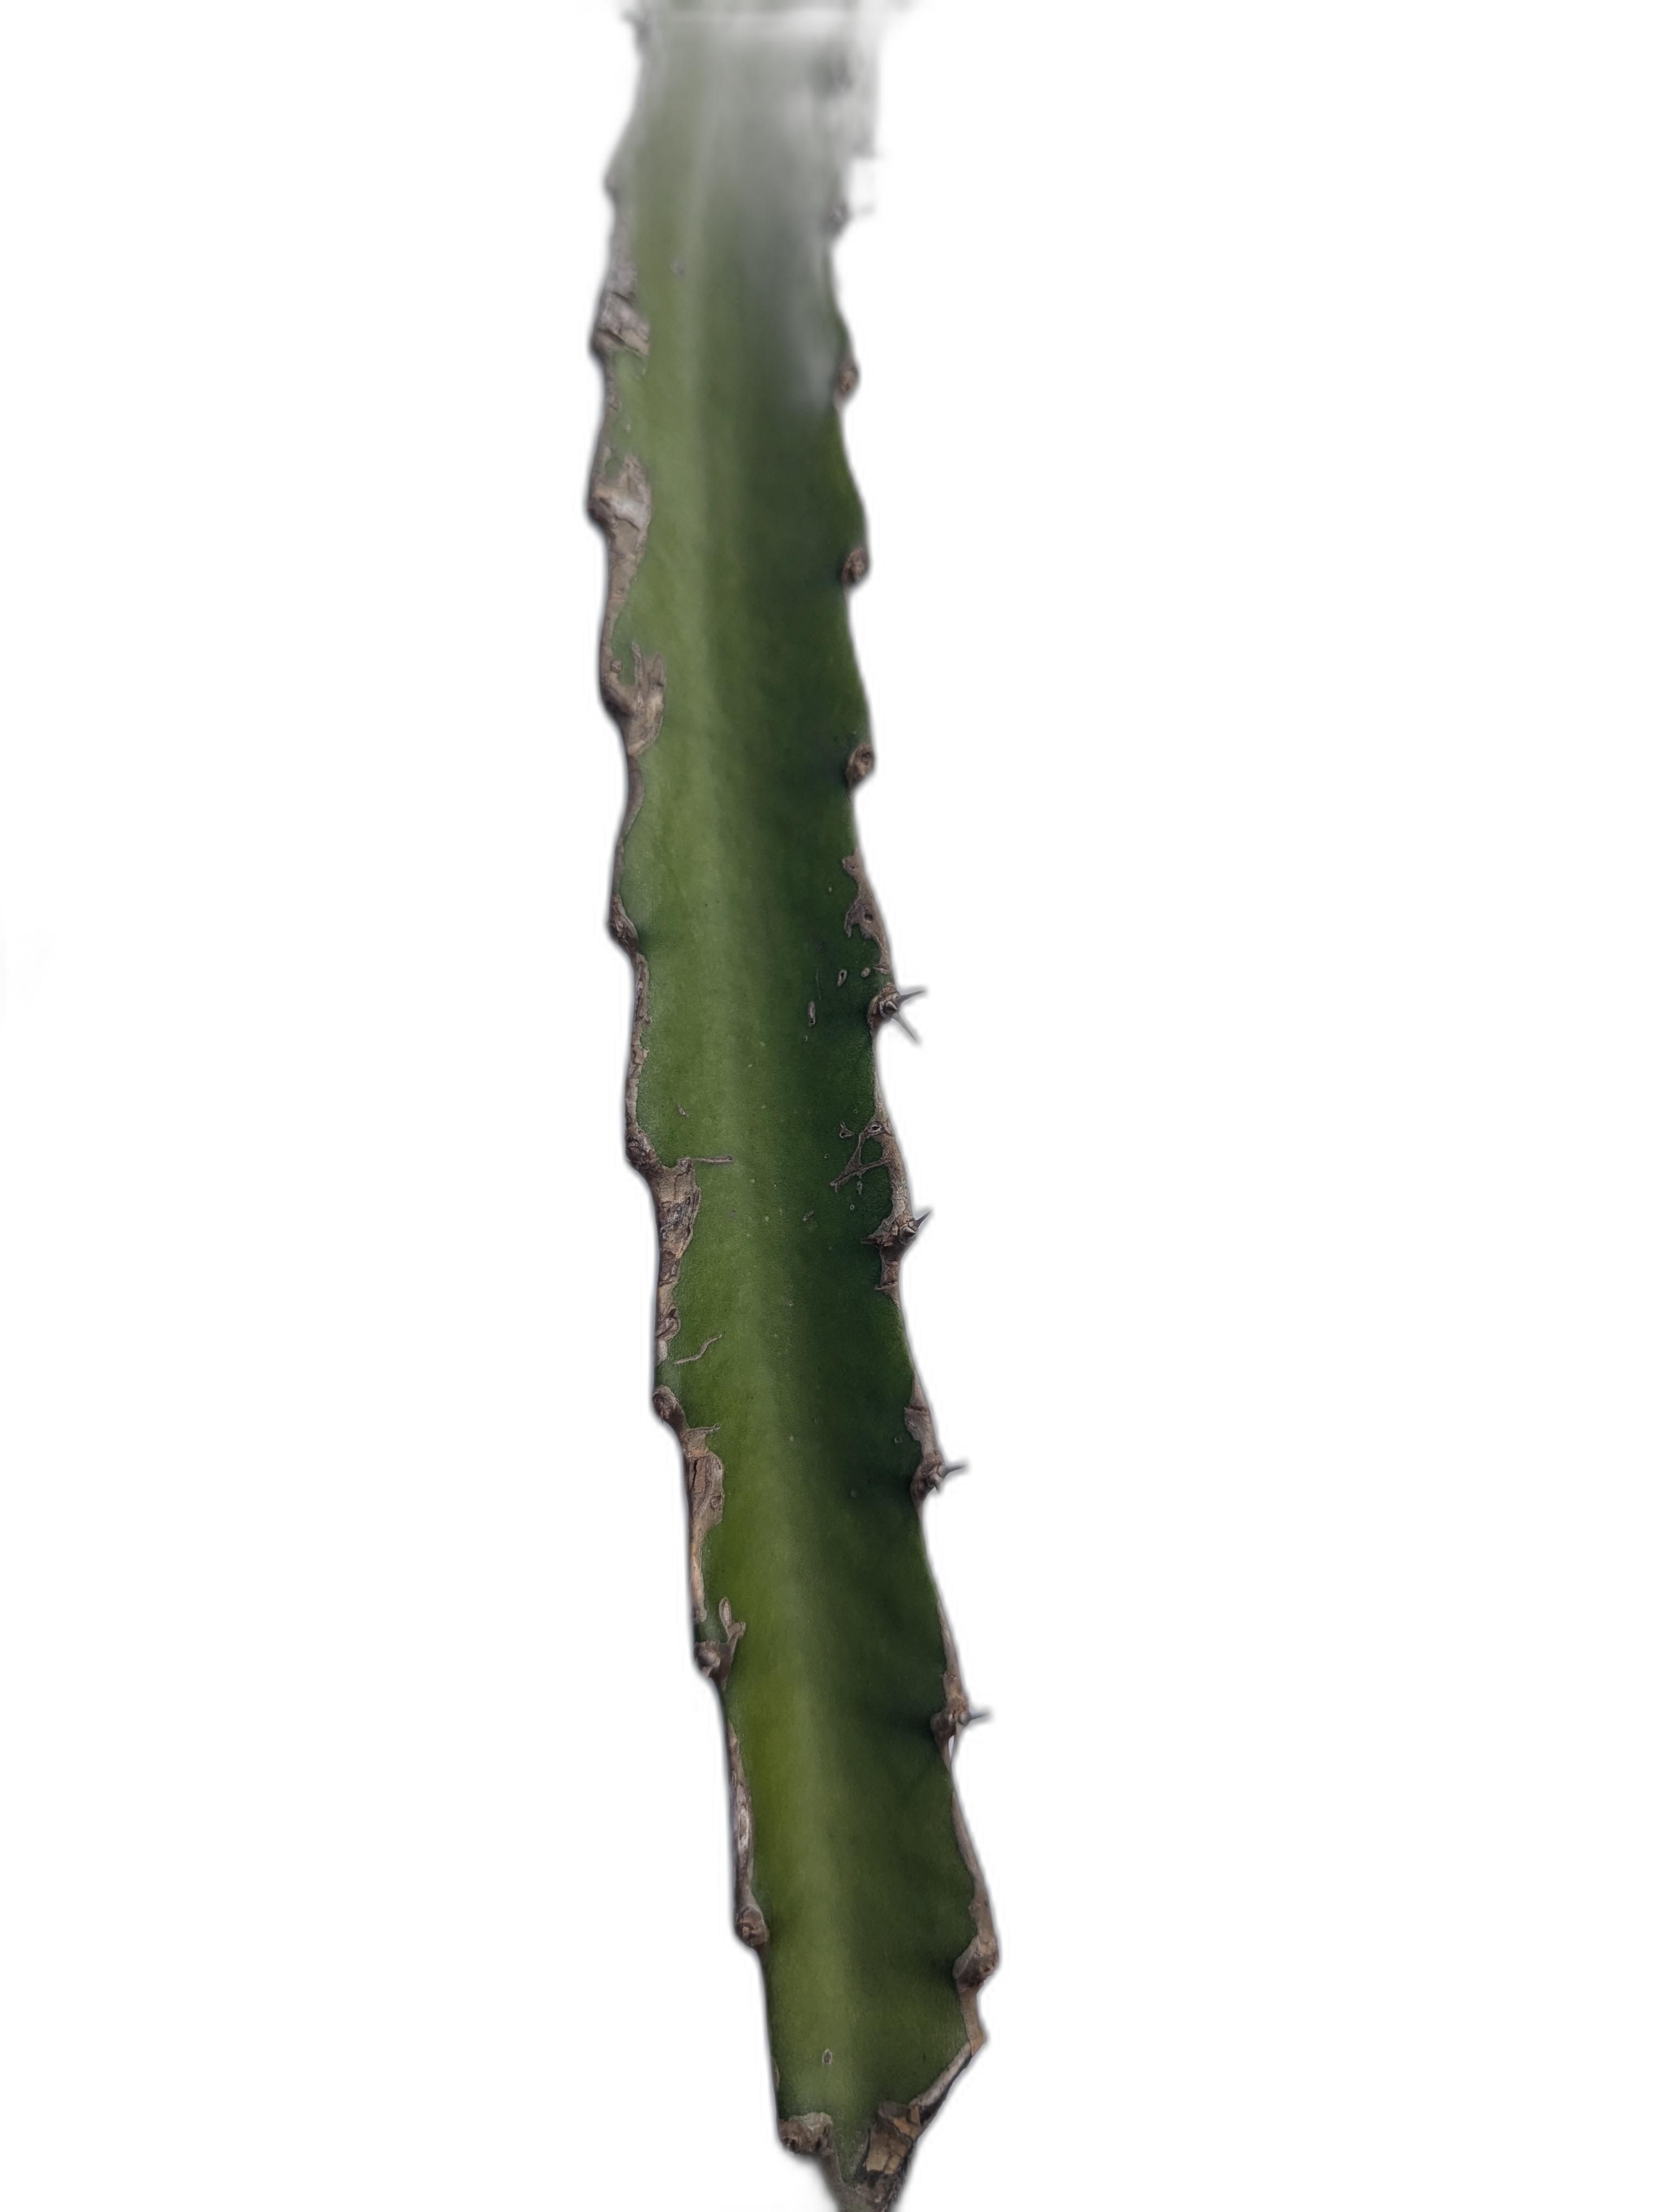
Label: Good leaf